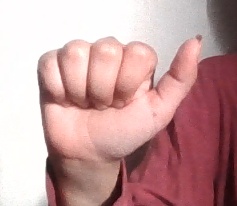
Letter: dhad